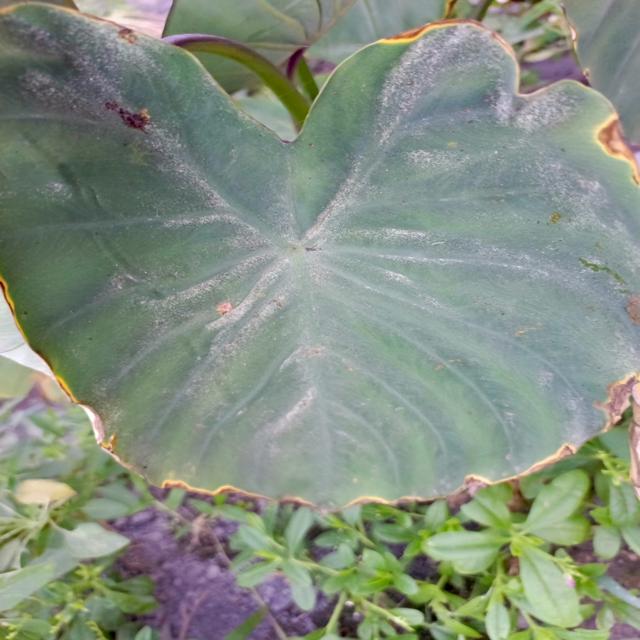
Label: Mid_Blight